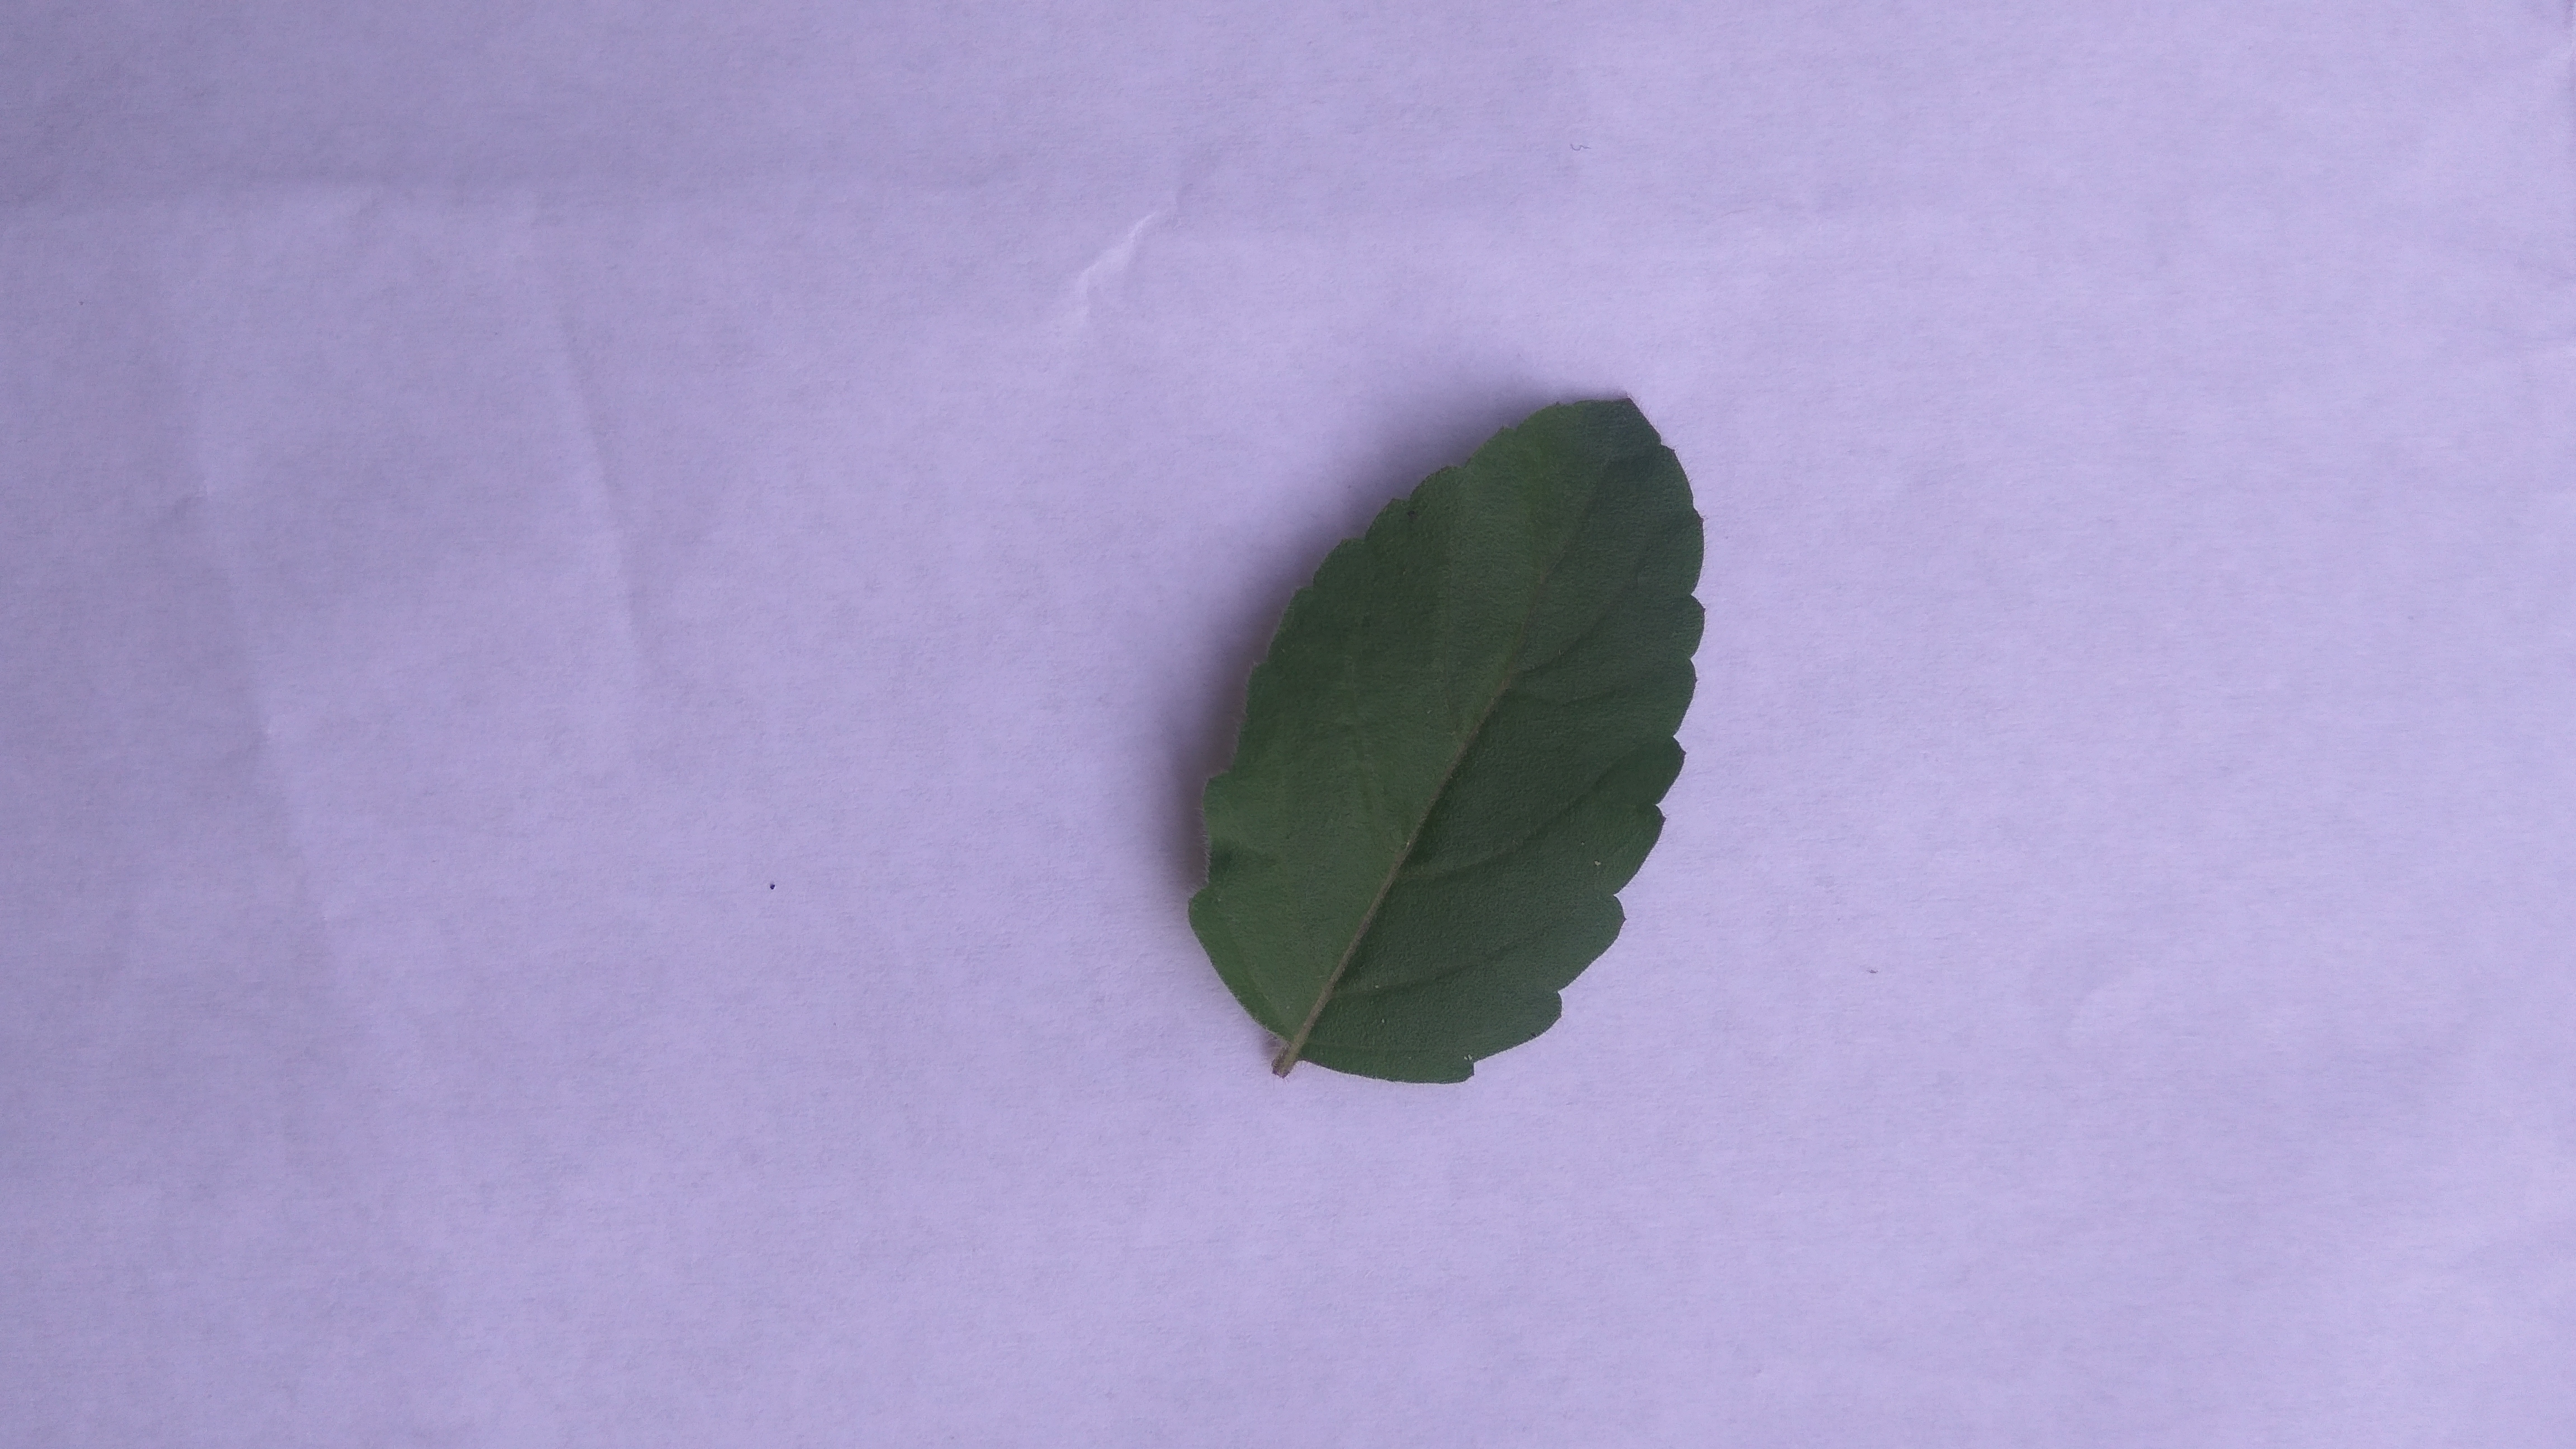
Plant: Tulsi